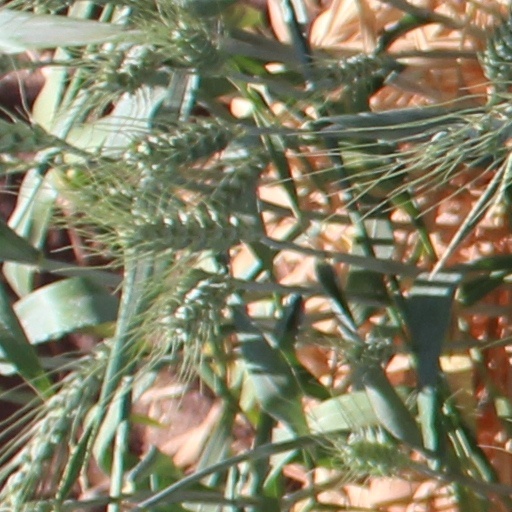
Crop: wheat